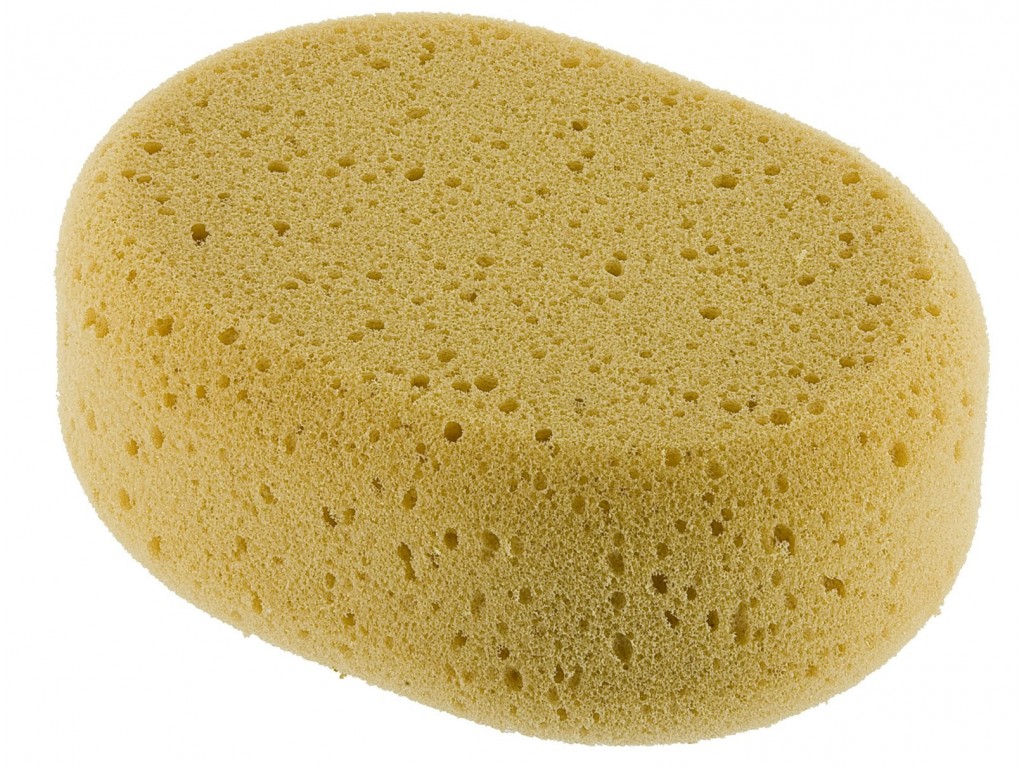
Lii jumtukaay la yu ñuy raxasee ay tànk, ngir ñi nga xam ni seeni tëstanu tànk dafay xar wala muy ñagas. Lii nag dafa bindo ni aw xeer boo xam ni dafay xareñ  lool ci setalub tànk.